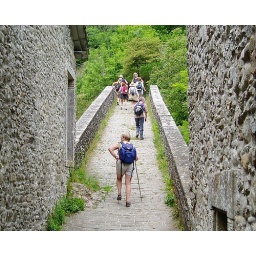
Piteglio, Northern Tuscany -a single arched medieval bridge over the river Lima